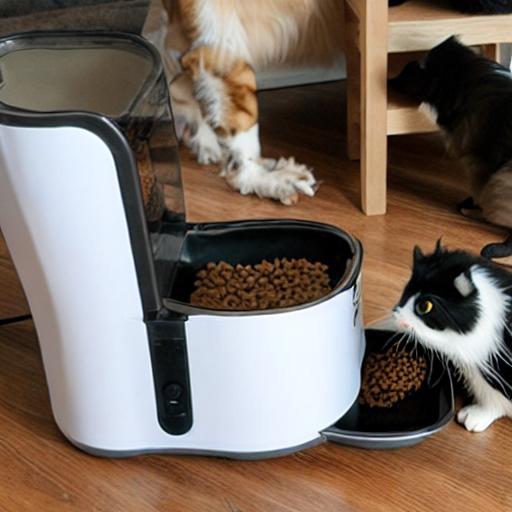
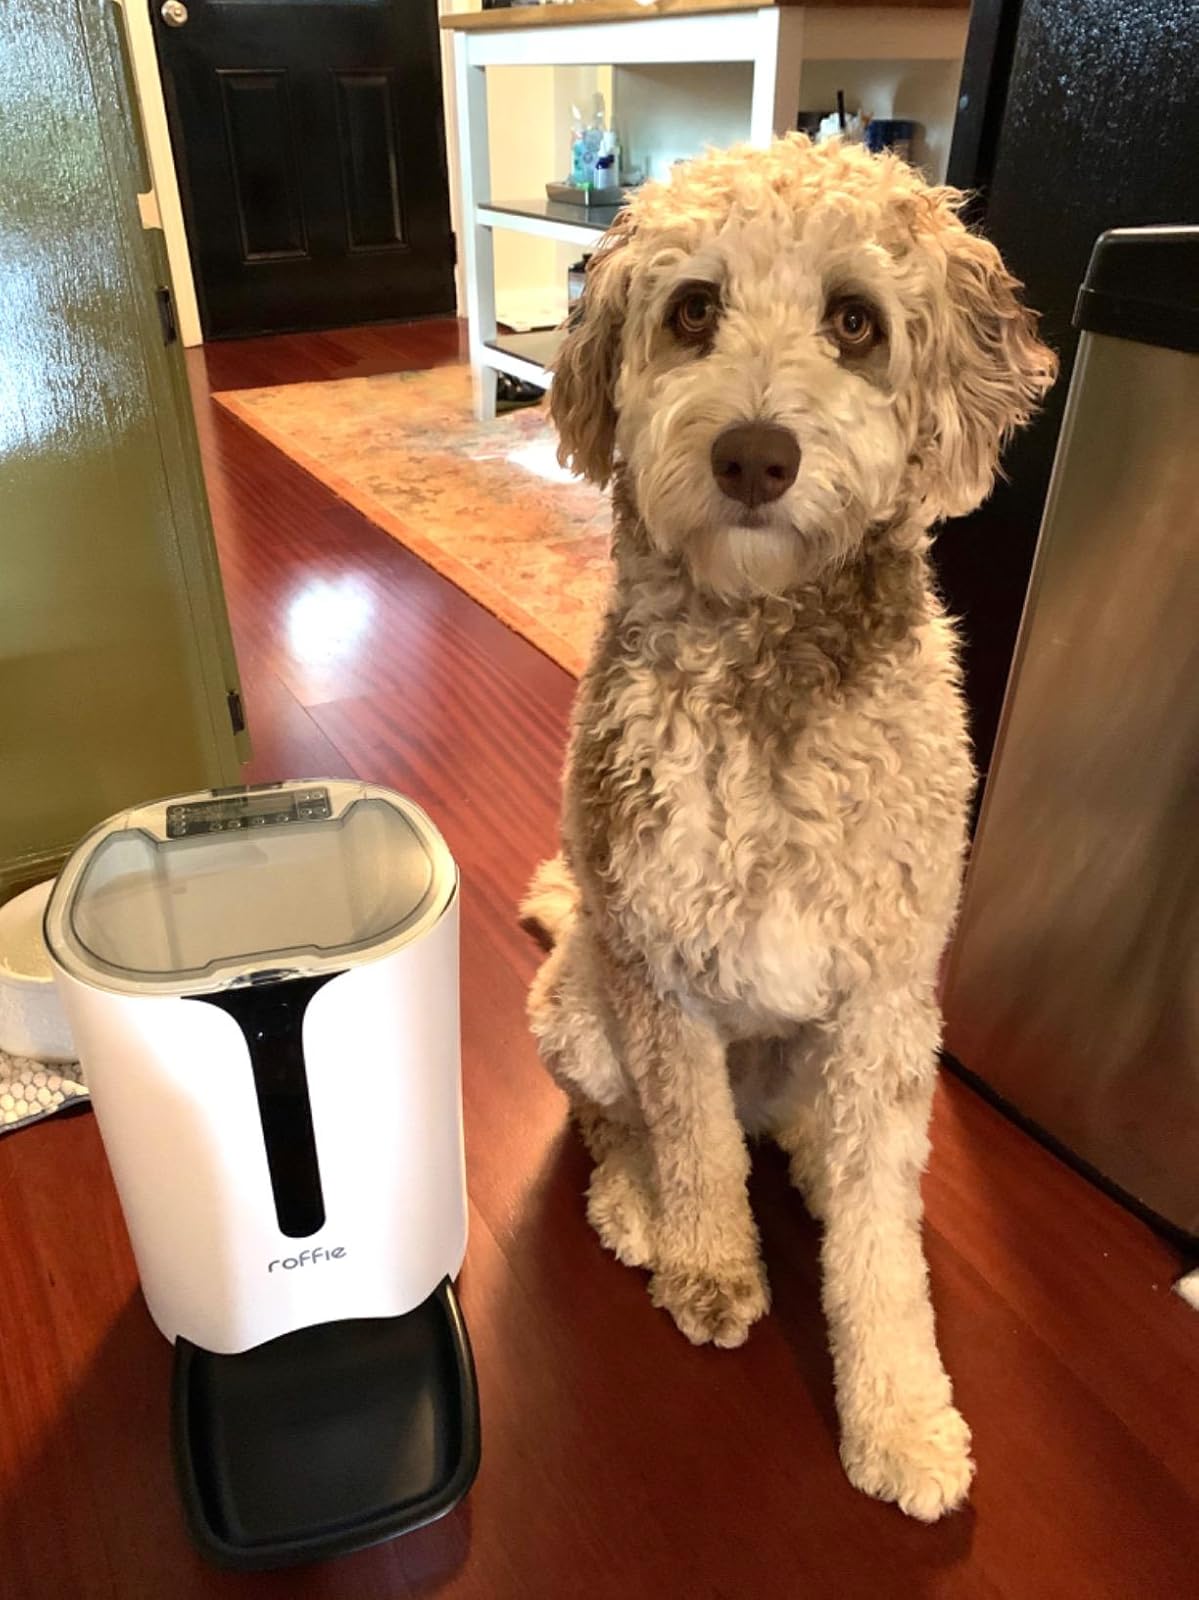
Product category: items_feeder
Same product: no